Ole Morten Vågan

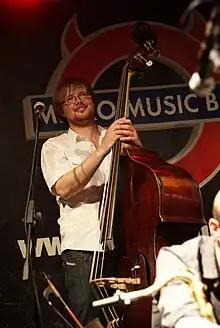
Vågan in 2010 at the Jazz Fest Brno.

Vågan was born in Brønnøysund. He began his career as a jazz musician in the Nord-Norsk Ungdomstorband at the end of the 1990s and launched his own project "Ole Morten Vågan Projekt" on tour for Nordnorsk Jazzforum in 1999. This was also documented with a concert for radio on NRK P2, "Jazzklubben", hosted by Erling Wicklund recorded at "Nordland Musikkfestuke". He was a graduate of the Jazz program at Trondheim Musikkonservatorium (1998–2002).